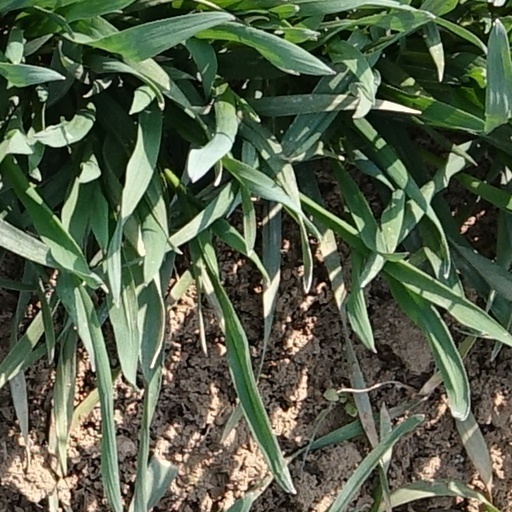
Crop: wheat